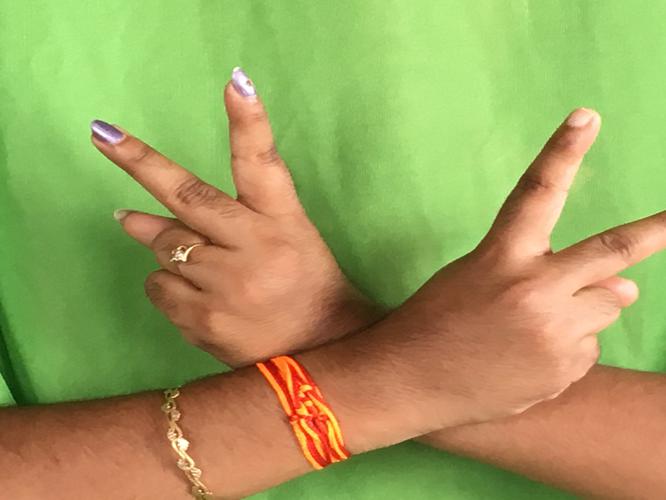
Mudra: Kartariswastika
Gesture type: double_hand